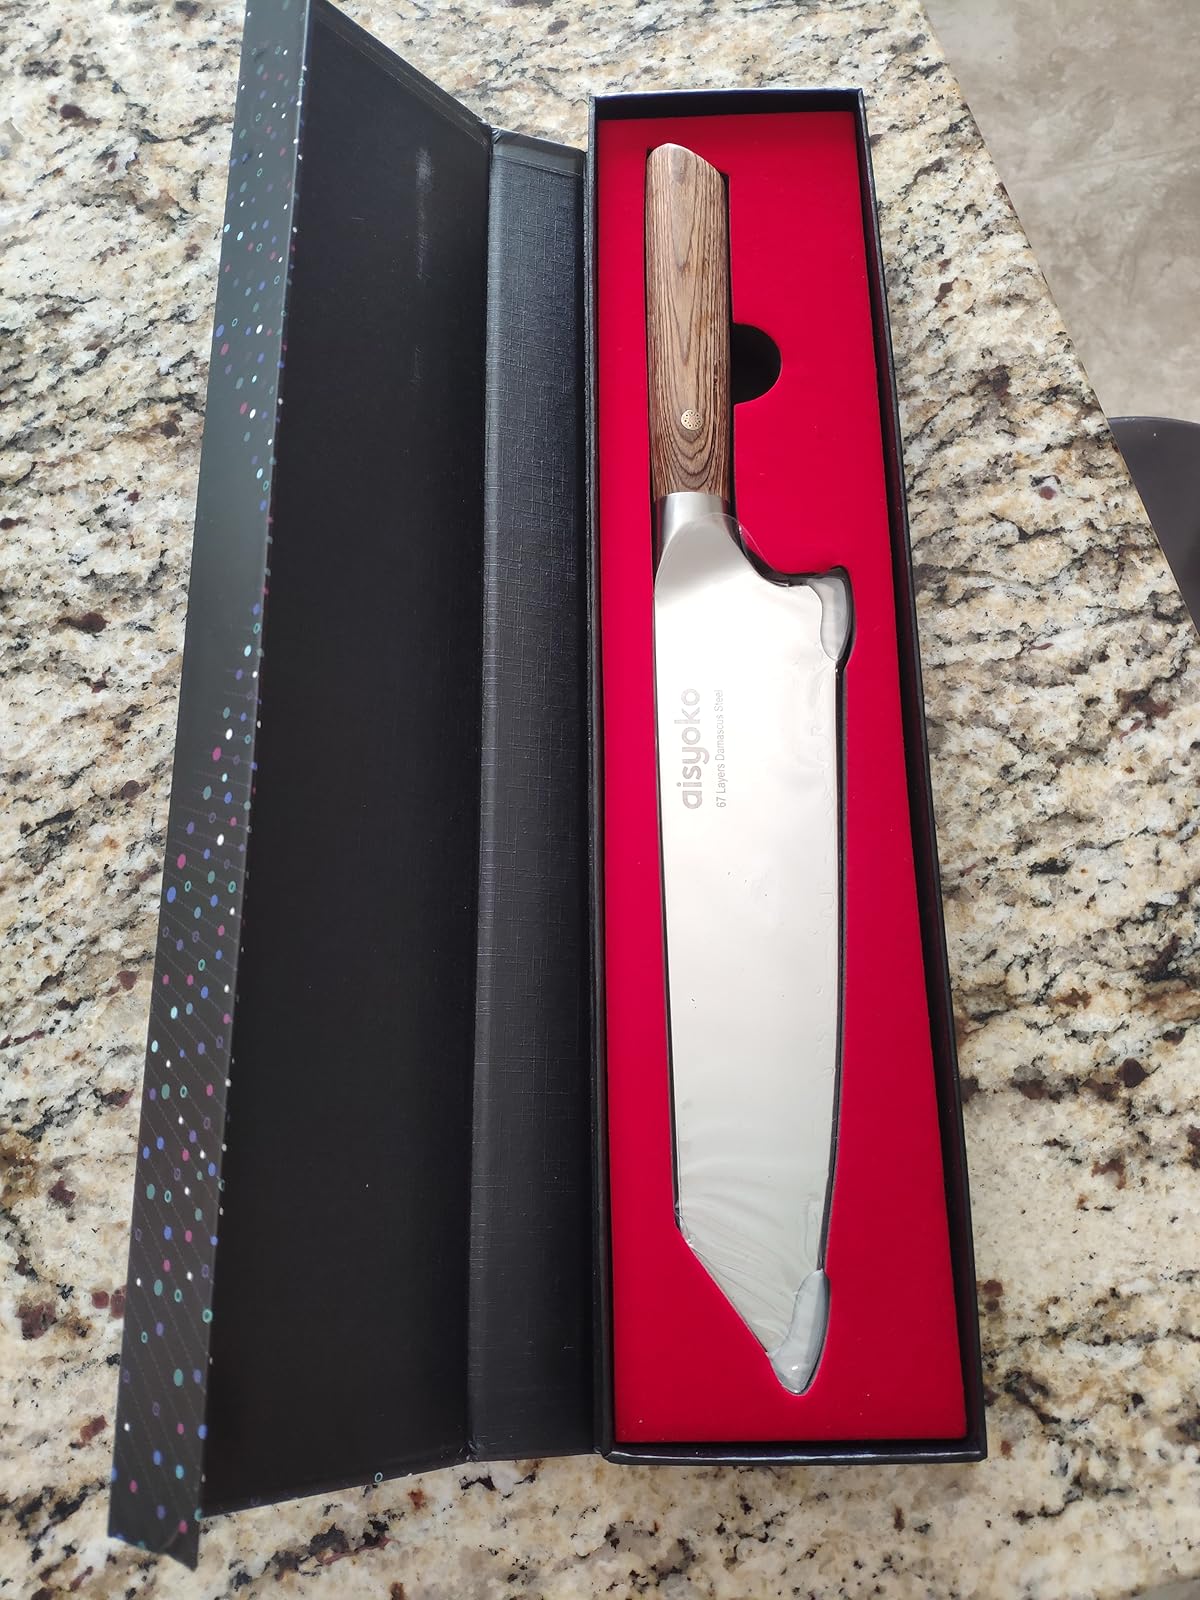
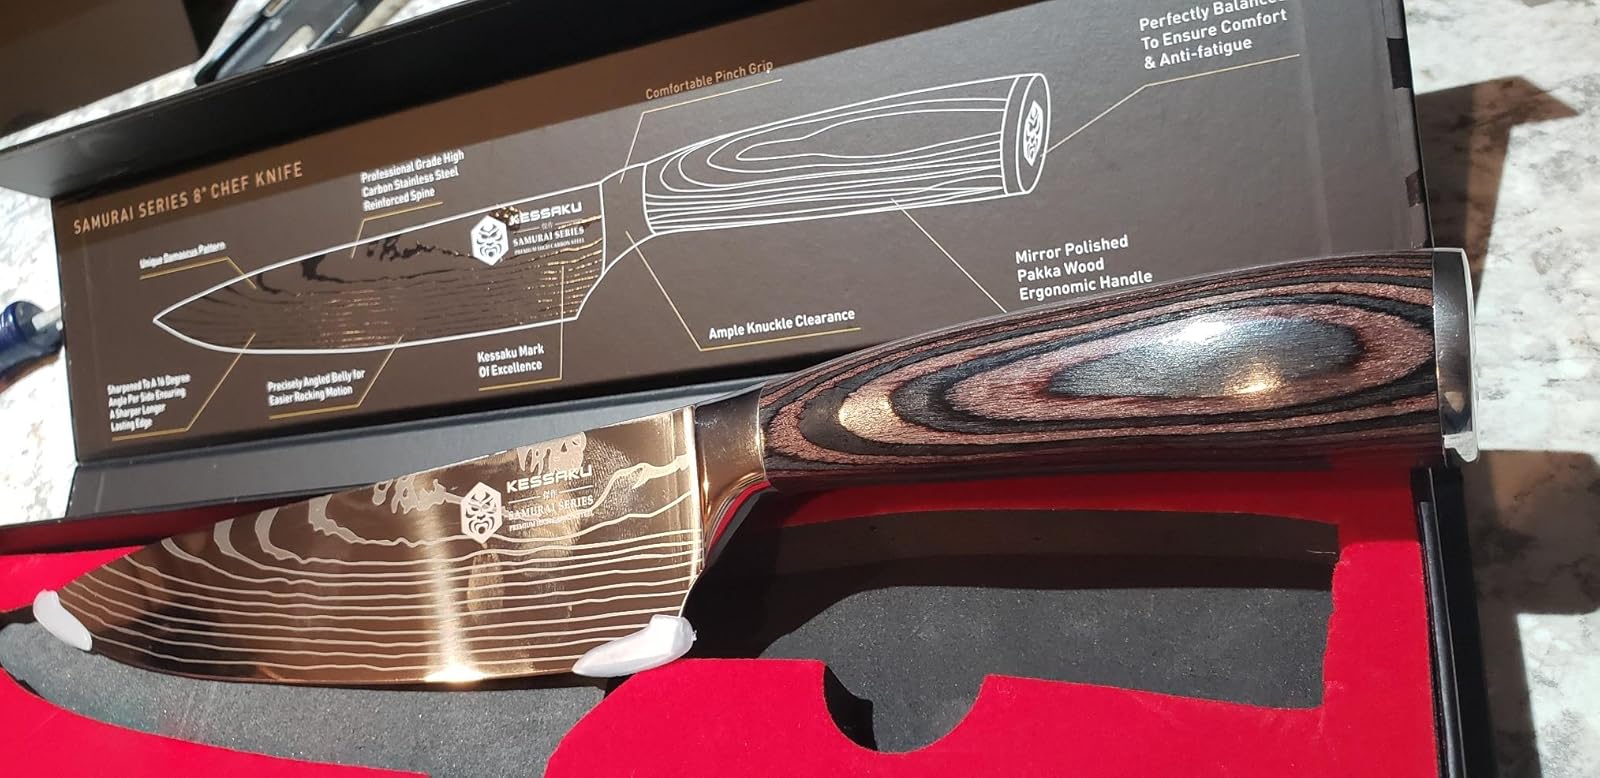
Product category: items_knife
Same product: no